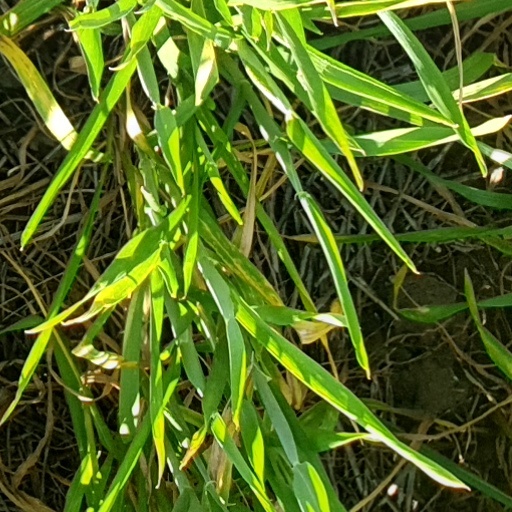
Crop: wheat